Dumitru Petrescu

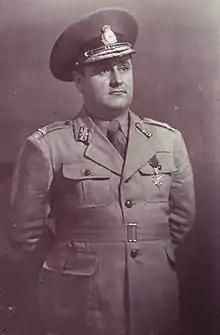
Petrescu in military uniform

Dumitru Petrescu, believed to have been born Gheorghe M. Dumitru, also known as Gheorghe Petrescu and Petrescu-Grivița (10 May 1906 – 13 September 1969), was a Romanian general, trade union leader, and Communist Party (PCR) activist. After training as a metalworker in Grivița, he took to left-wing politics, joining the underground communist groups at some point before the railwaymen's strike of February 1933, which he helped organise together with Constantin Doncea and Gheorghe Vasilichi. Arrested by the Romanian Kingdom authorities in its wake, he received a 15-year prison sentence. He broke out of Craiova penitentiary a few months later, together with Vasilichi and Doncea, after overpowering a guard. With support from the International Red Aid, Petrescu made his way into Czechoslovakia, and then headed for the Soviet Union, where he lived until 1944. He worked in publishing and trained as a propagandist at the International Lenin School in Moscow.